Girangaon

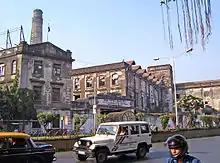
India United Mill, Parel – one of the larger mills, and also one of the few to be owned by the government

Girangaon (literally "mill village") was a name of an area now part of central Mumbai, India, which at one time had almost 130 textile mills, with the majority being cotton mills. The mills of Girangaon contributed significantly to the prosperity and growth of Mumbai during the later nineteenth century and for the transformation of Mumbai into a major industrial metropolis. Girangaon covered an area of , not including the workers' housing. The mill workers lived in a community, and they fostered a unique culture which shaped Mumbai at the turn of the twentieth century. This textile industry flourished until the early 2000s after which most of the mills were shut down, as the owners deemed them unprofitable and declared they were incapable of paying their workers' wages.